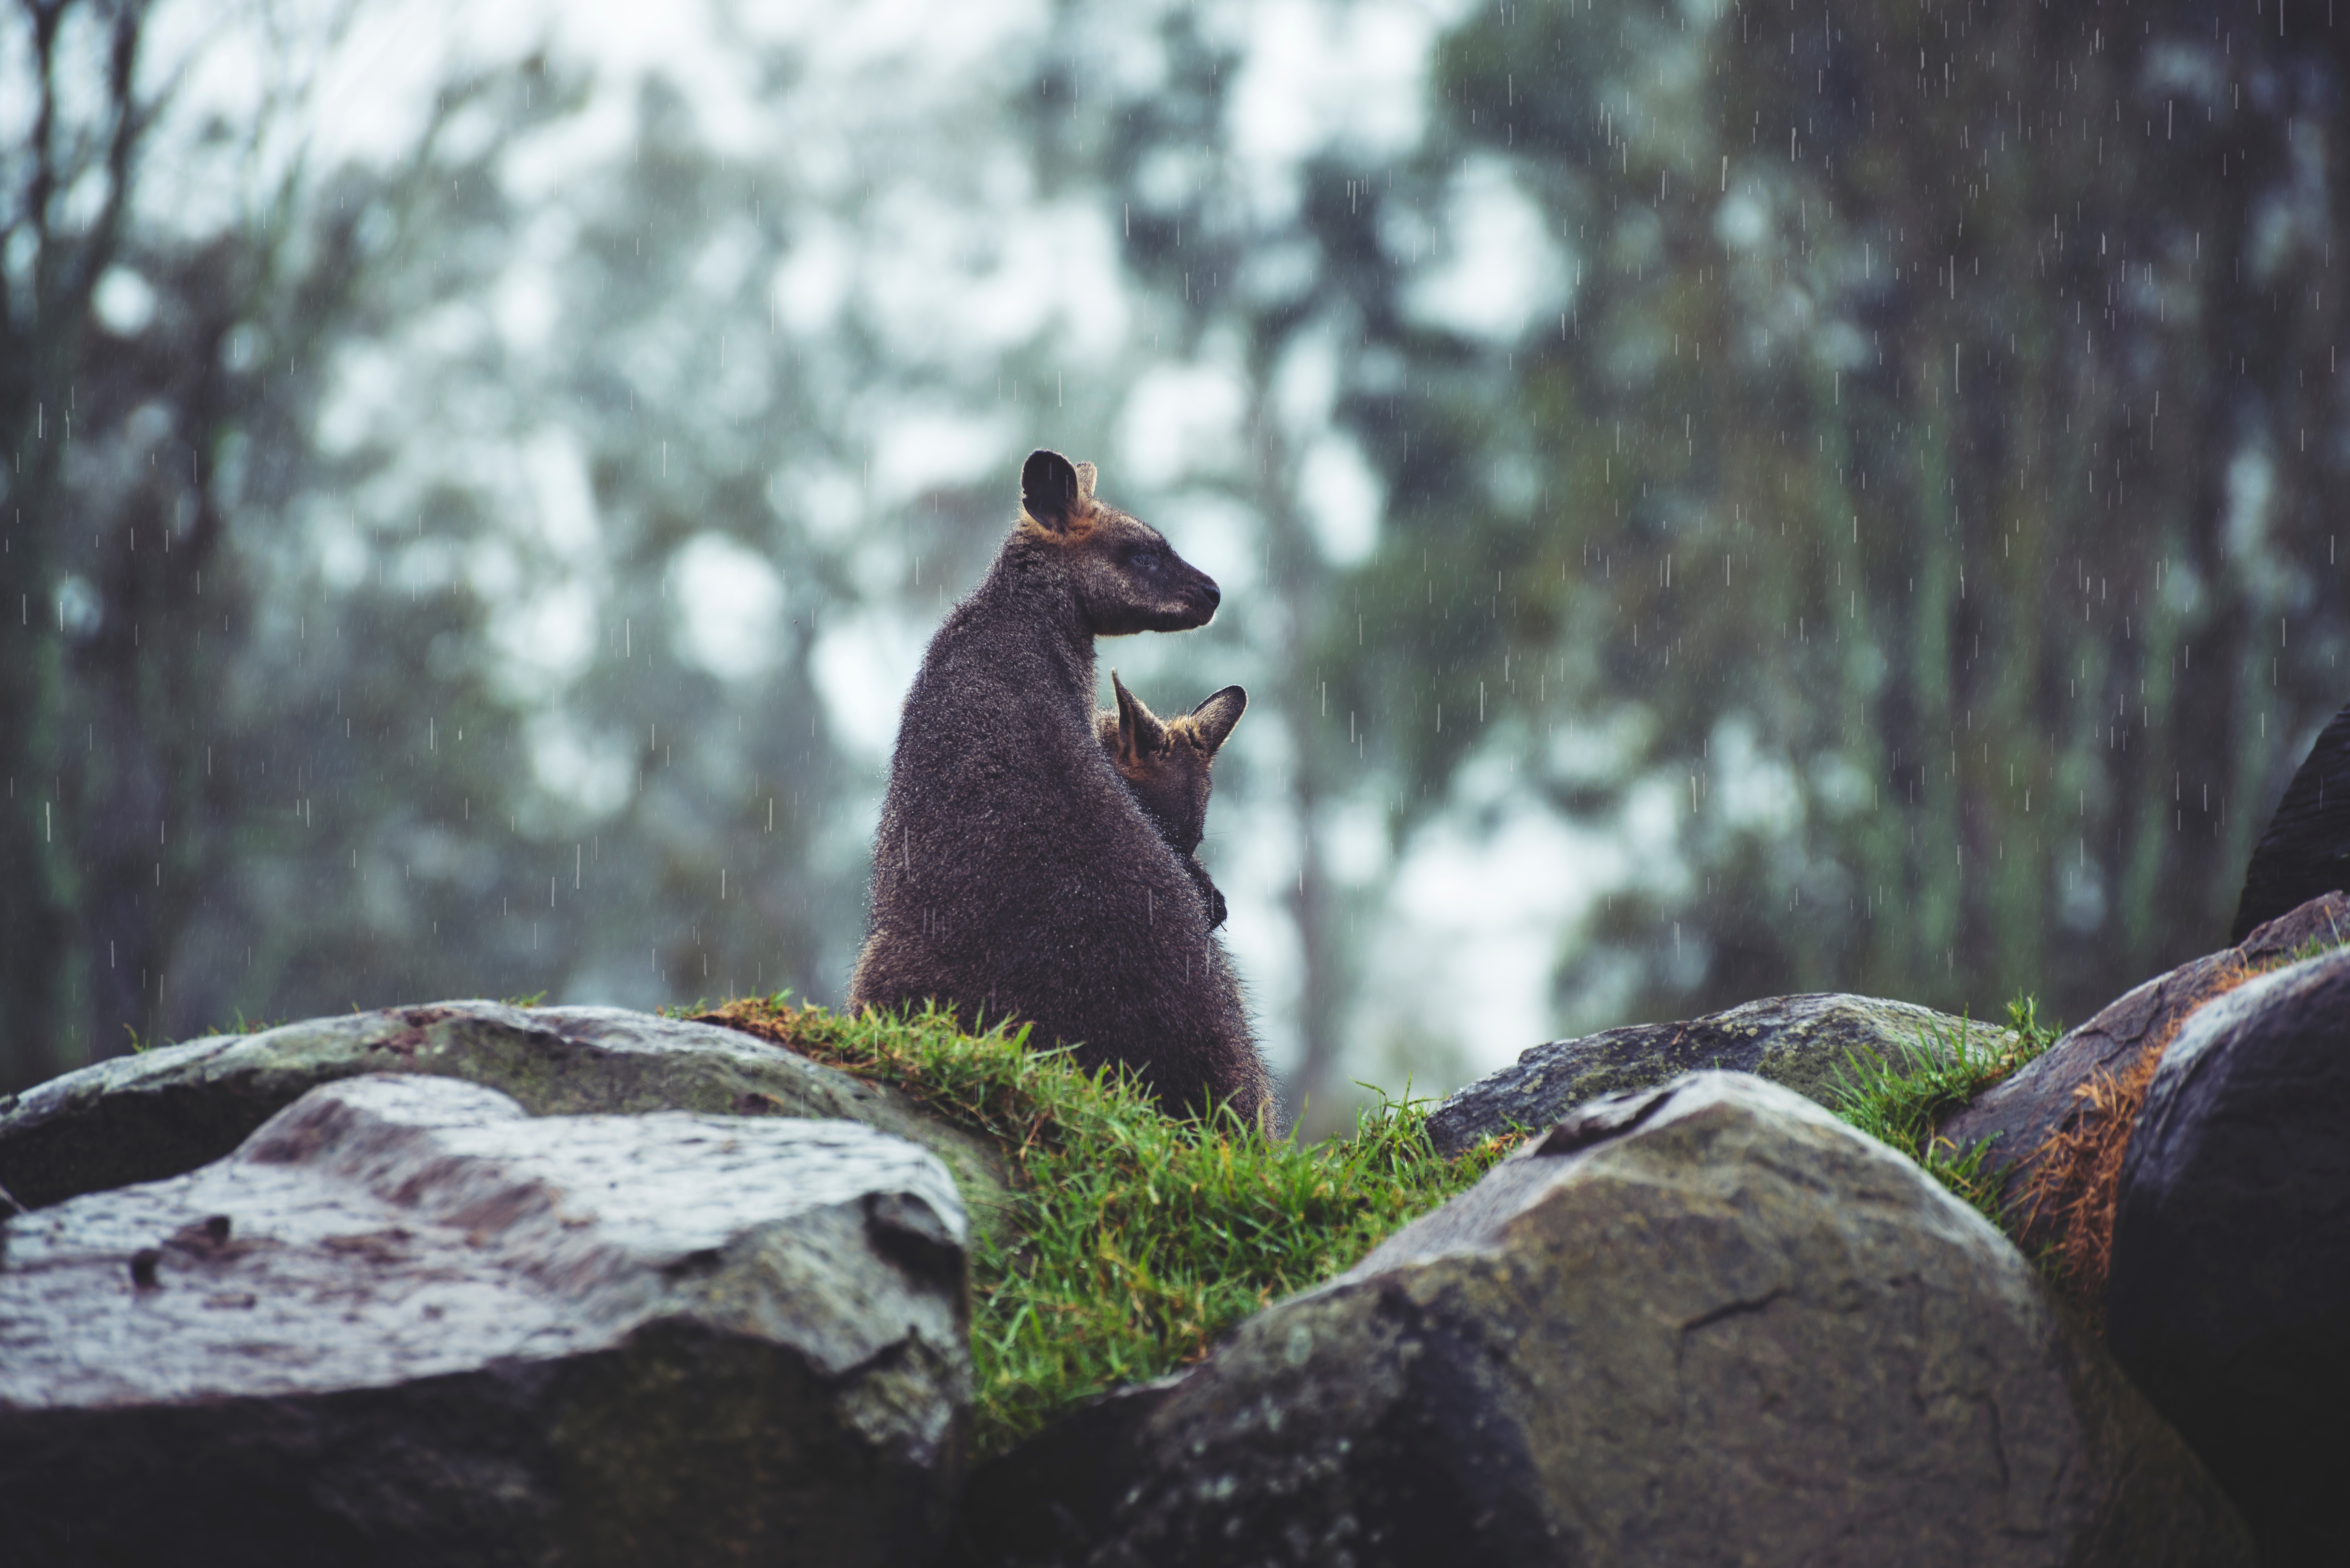
nature, forest, rock, rain, animal, wildlife, mammal, squirrel, fauna, wallaby